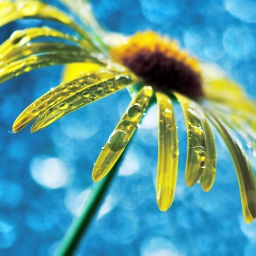
Taken by my window, sprayed some water on the sunny window to get the bokeh dots.